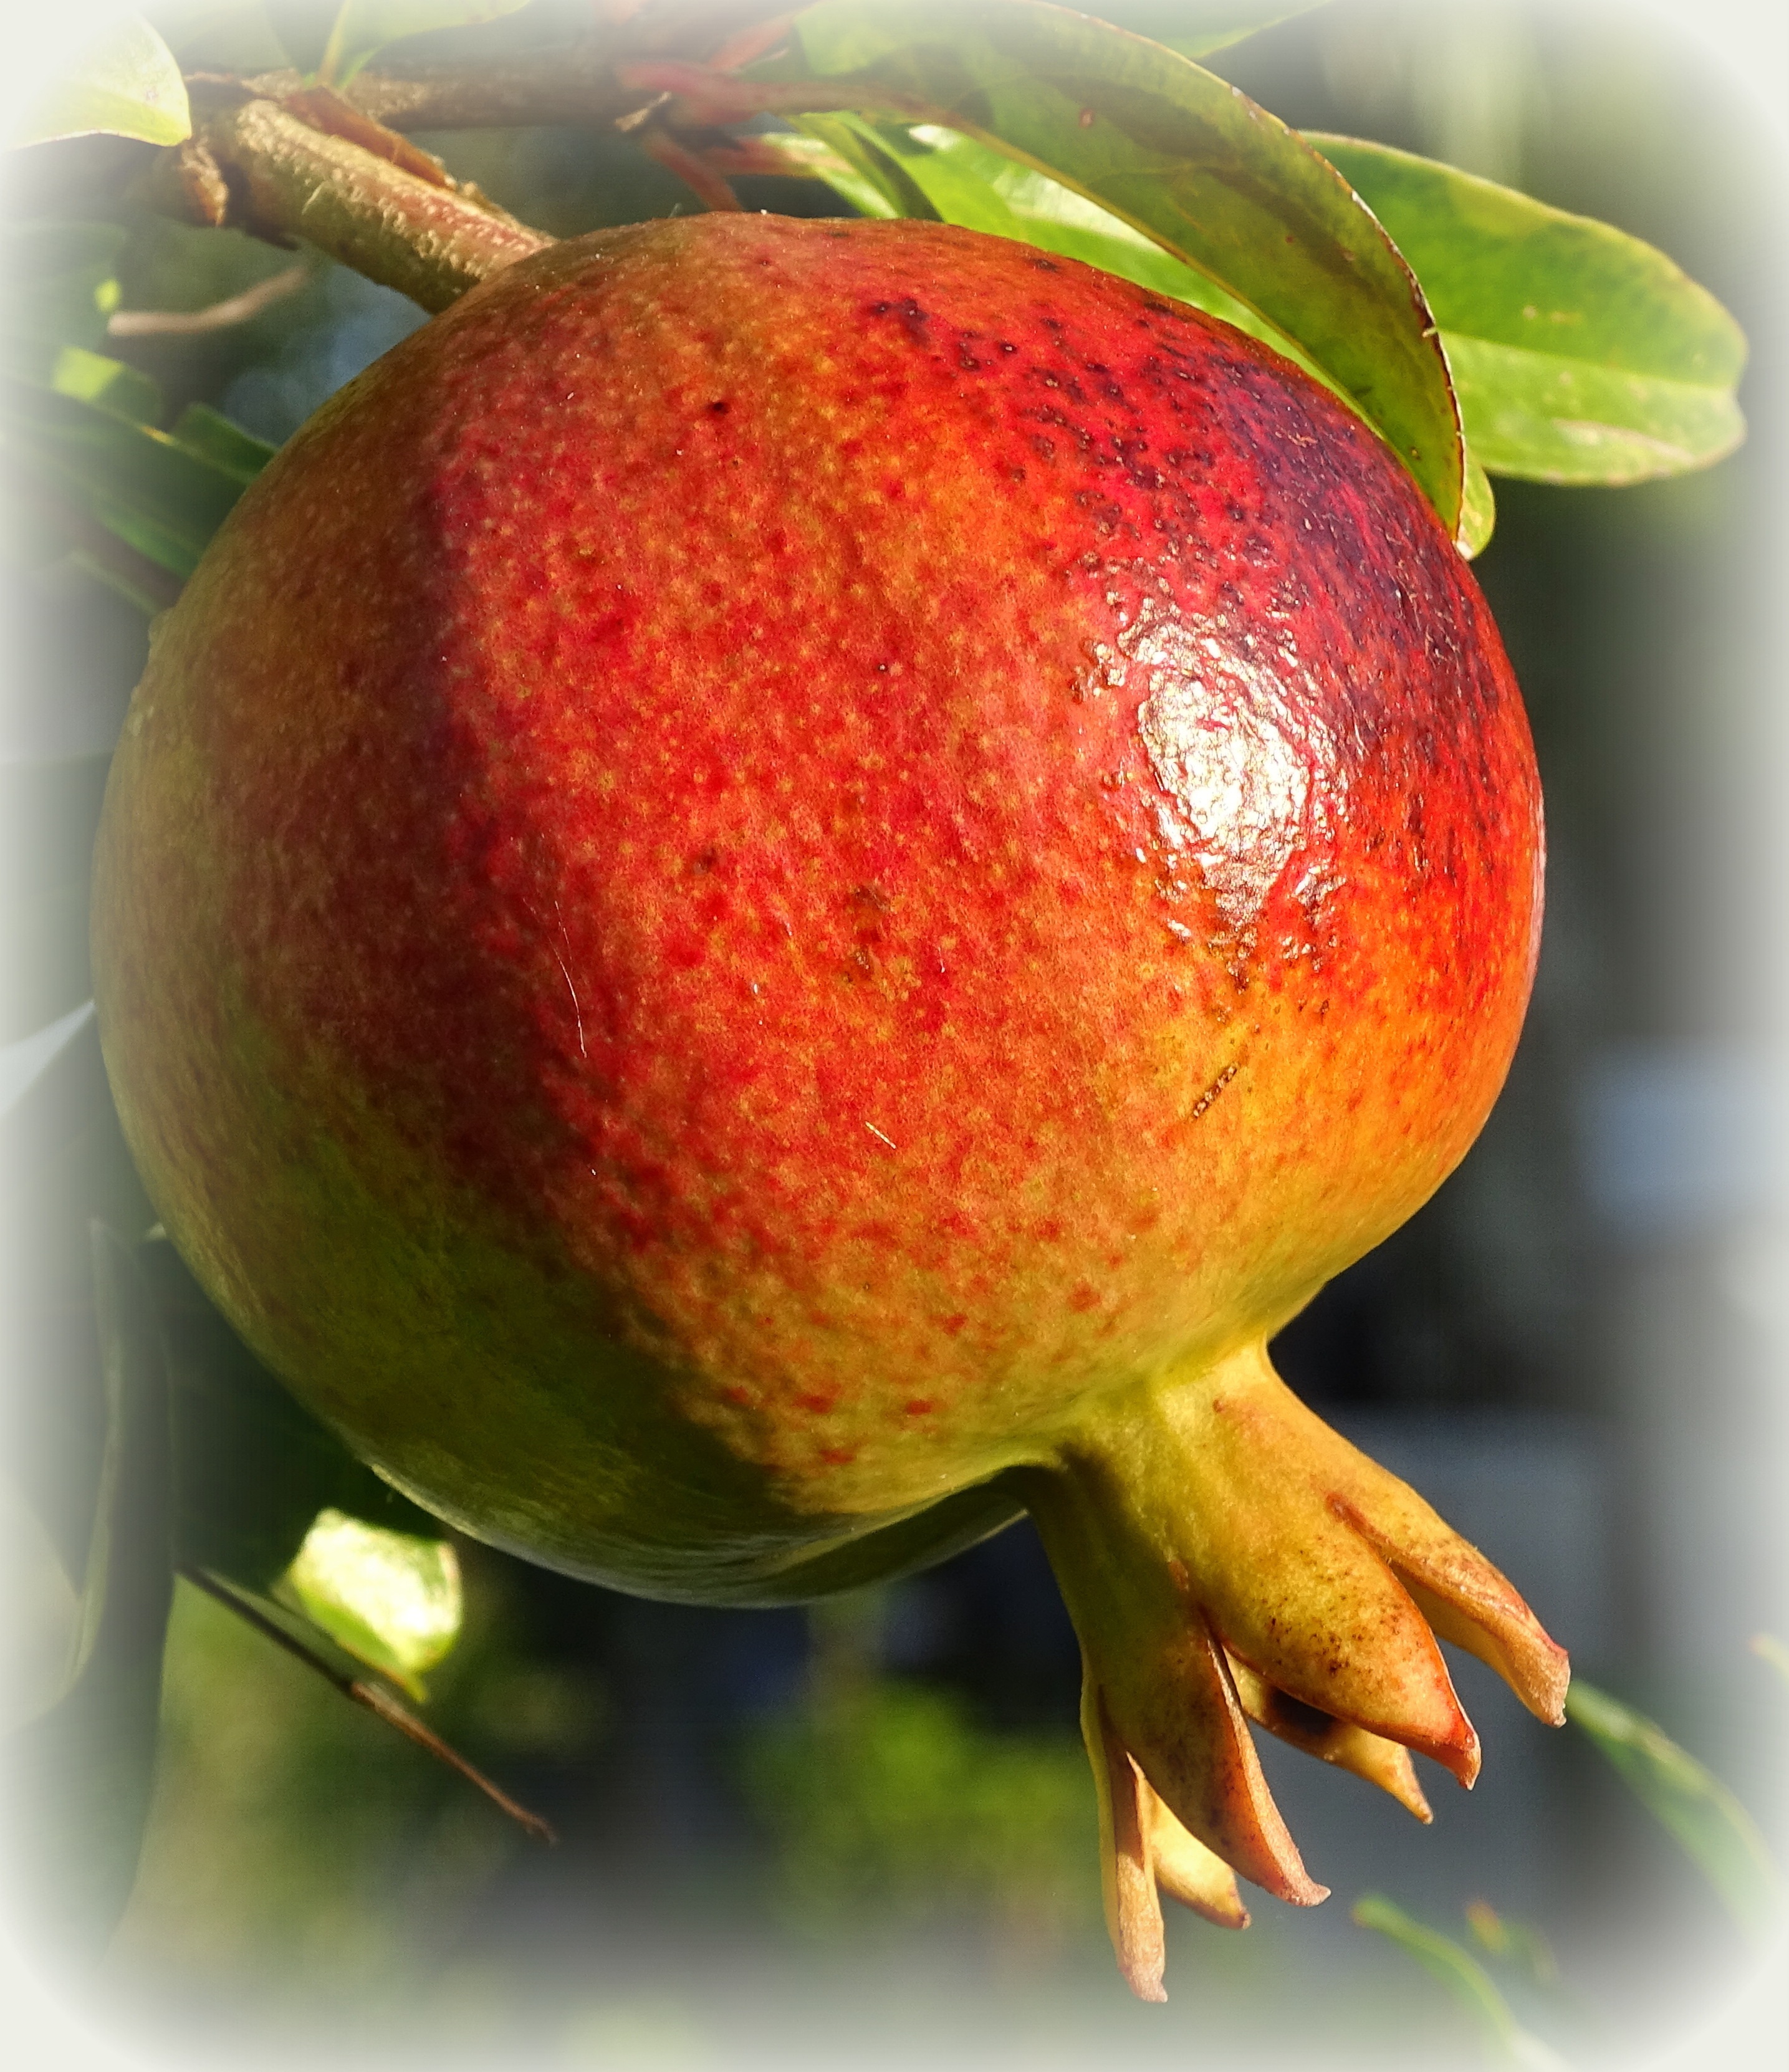
plant, fruit, ripe, food, red, produce, market, healthy, eat, pomegranate, filled, flowering plant, land plant